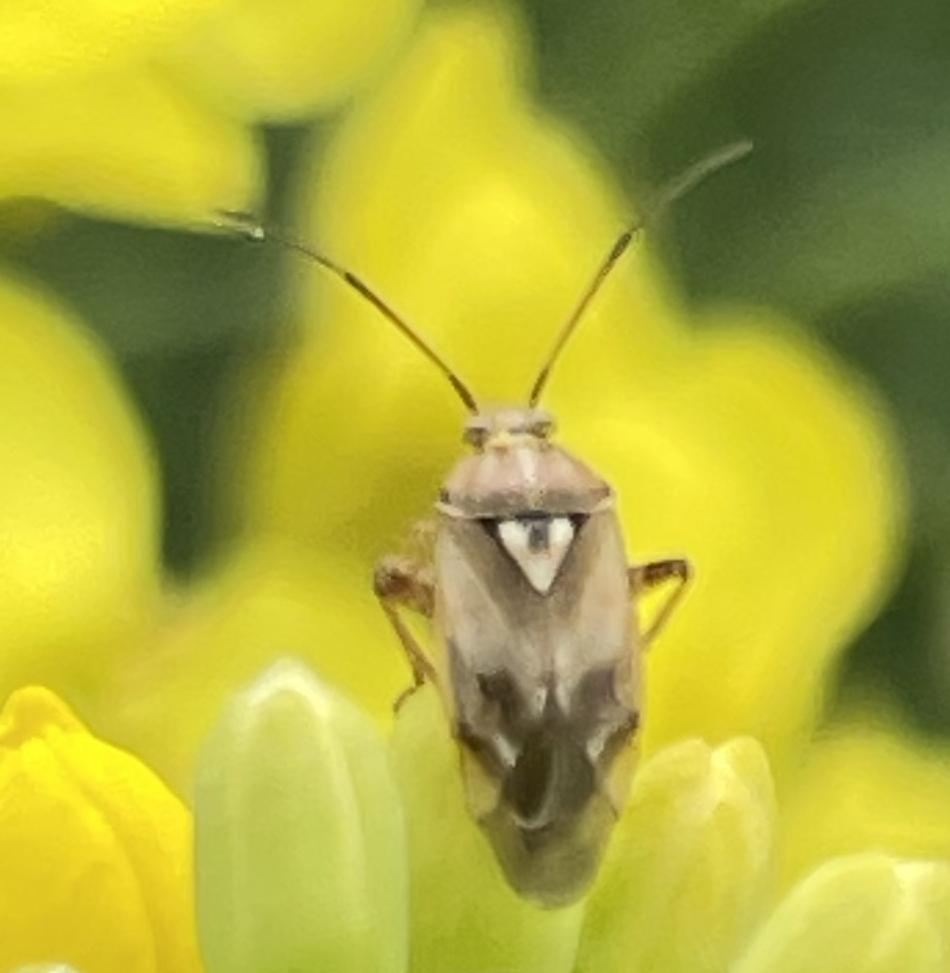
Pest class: lygus_bug